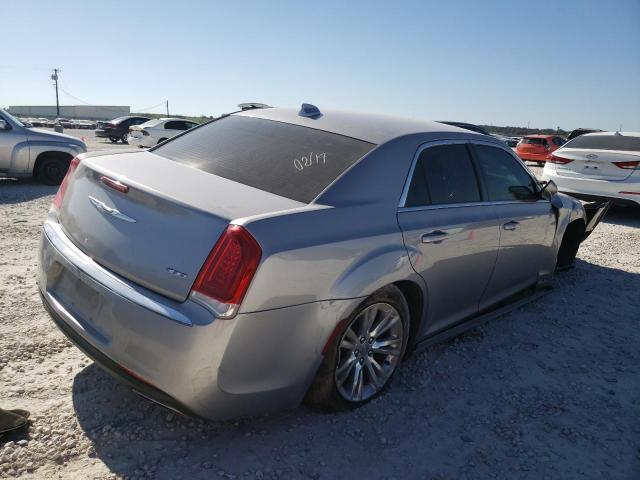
Aucun dommage détecté.
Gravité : aucun